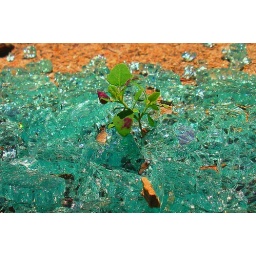
a little plant surrounded by broken glass